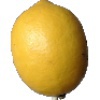
Label: Lemon 1